List of 30 Rock characters

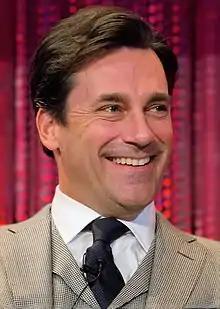
Jon Hamm portrays Drew Baird

Floyd DeBarber (Jason Sudeikis) is an attorney working at 30 Rock. His name is a play on Floyd the Barber, a regular character on "The Andy Griffith Show". Floyd's first appearance is when he accidentally sends flowers to Liz for Valentine's Day, which he actually intended to send to his girlfriend, Liz Lemler. Liz, who doesn't know his name, calls him "flower guy" and develops a crush on him. In "The Fighting Irish", Liz fires Liz Lemler and the rest of the accounting staff so that she can get closer to Floyd, with his girlfriend out of the building; however, Jack rehires the accountants and transfers Liz Lemler to a job at GE headquarters in Connecticut, thus breaking up Liz Lemler and Floyd. In "Fireworks", Liz follows Floyd to an AA meeting in order to get close to him and discovers that rules are important to him. When Liz lies about being an alcoholic so Floyd will confide in her, she discovers that members of the same AA group cannot date; therefore, she confesses she was never an alcoholic and merely had a crush on him. Floyd feels betrayed, but Liz makes it up to him by confiding in him and the two then begin dating. Jack becomes good friends with Floyd, calling him "the Floydster", much to Liz's dismay. Floyd eventually seems to want to spend more time with Jack than Liz. At the end of season one, Floyd decides that New York City is too much for him and decides to return to his hometown, Cleveland. Liz and Floyd go there on vacation; Floyd gets a job in Cleveland, and Liz returns to "TGS" in New York. Despite seeming perfect for each other, Floyd and Liz break up. In Season 4, Floyd returns in the episode "Floyd", announcing he is engaged to be married. His wedding eventually takes place in the fourth-season finale "I Do Do".